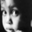
Label: baby